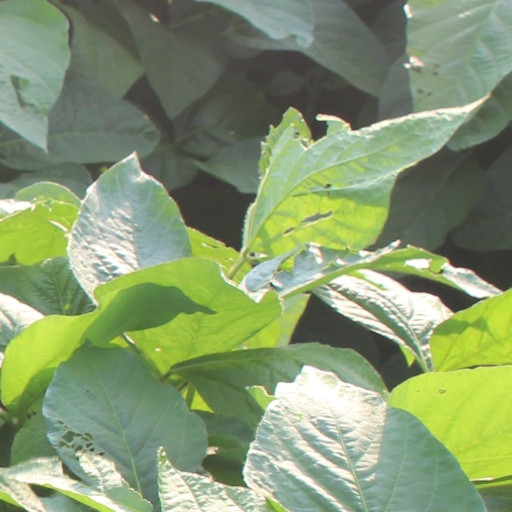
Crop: soybean